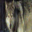
Label: wolf